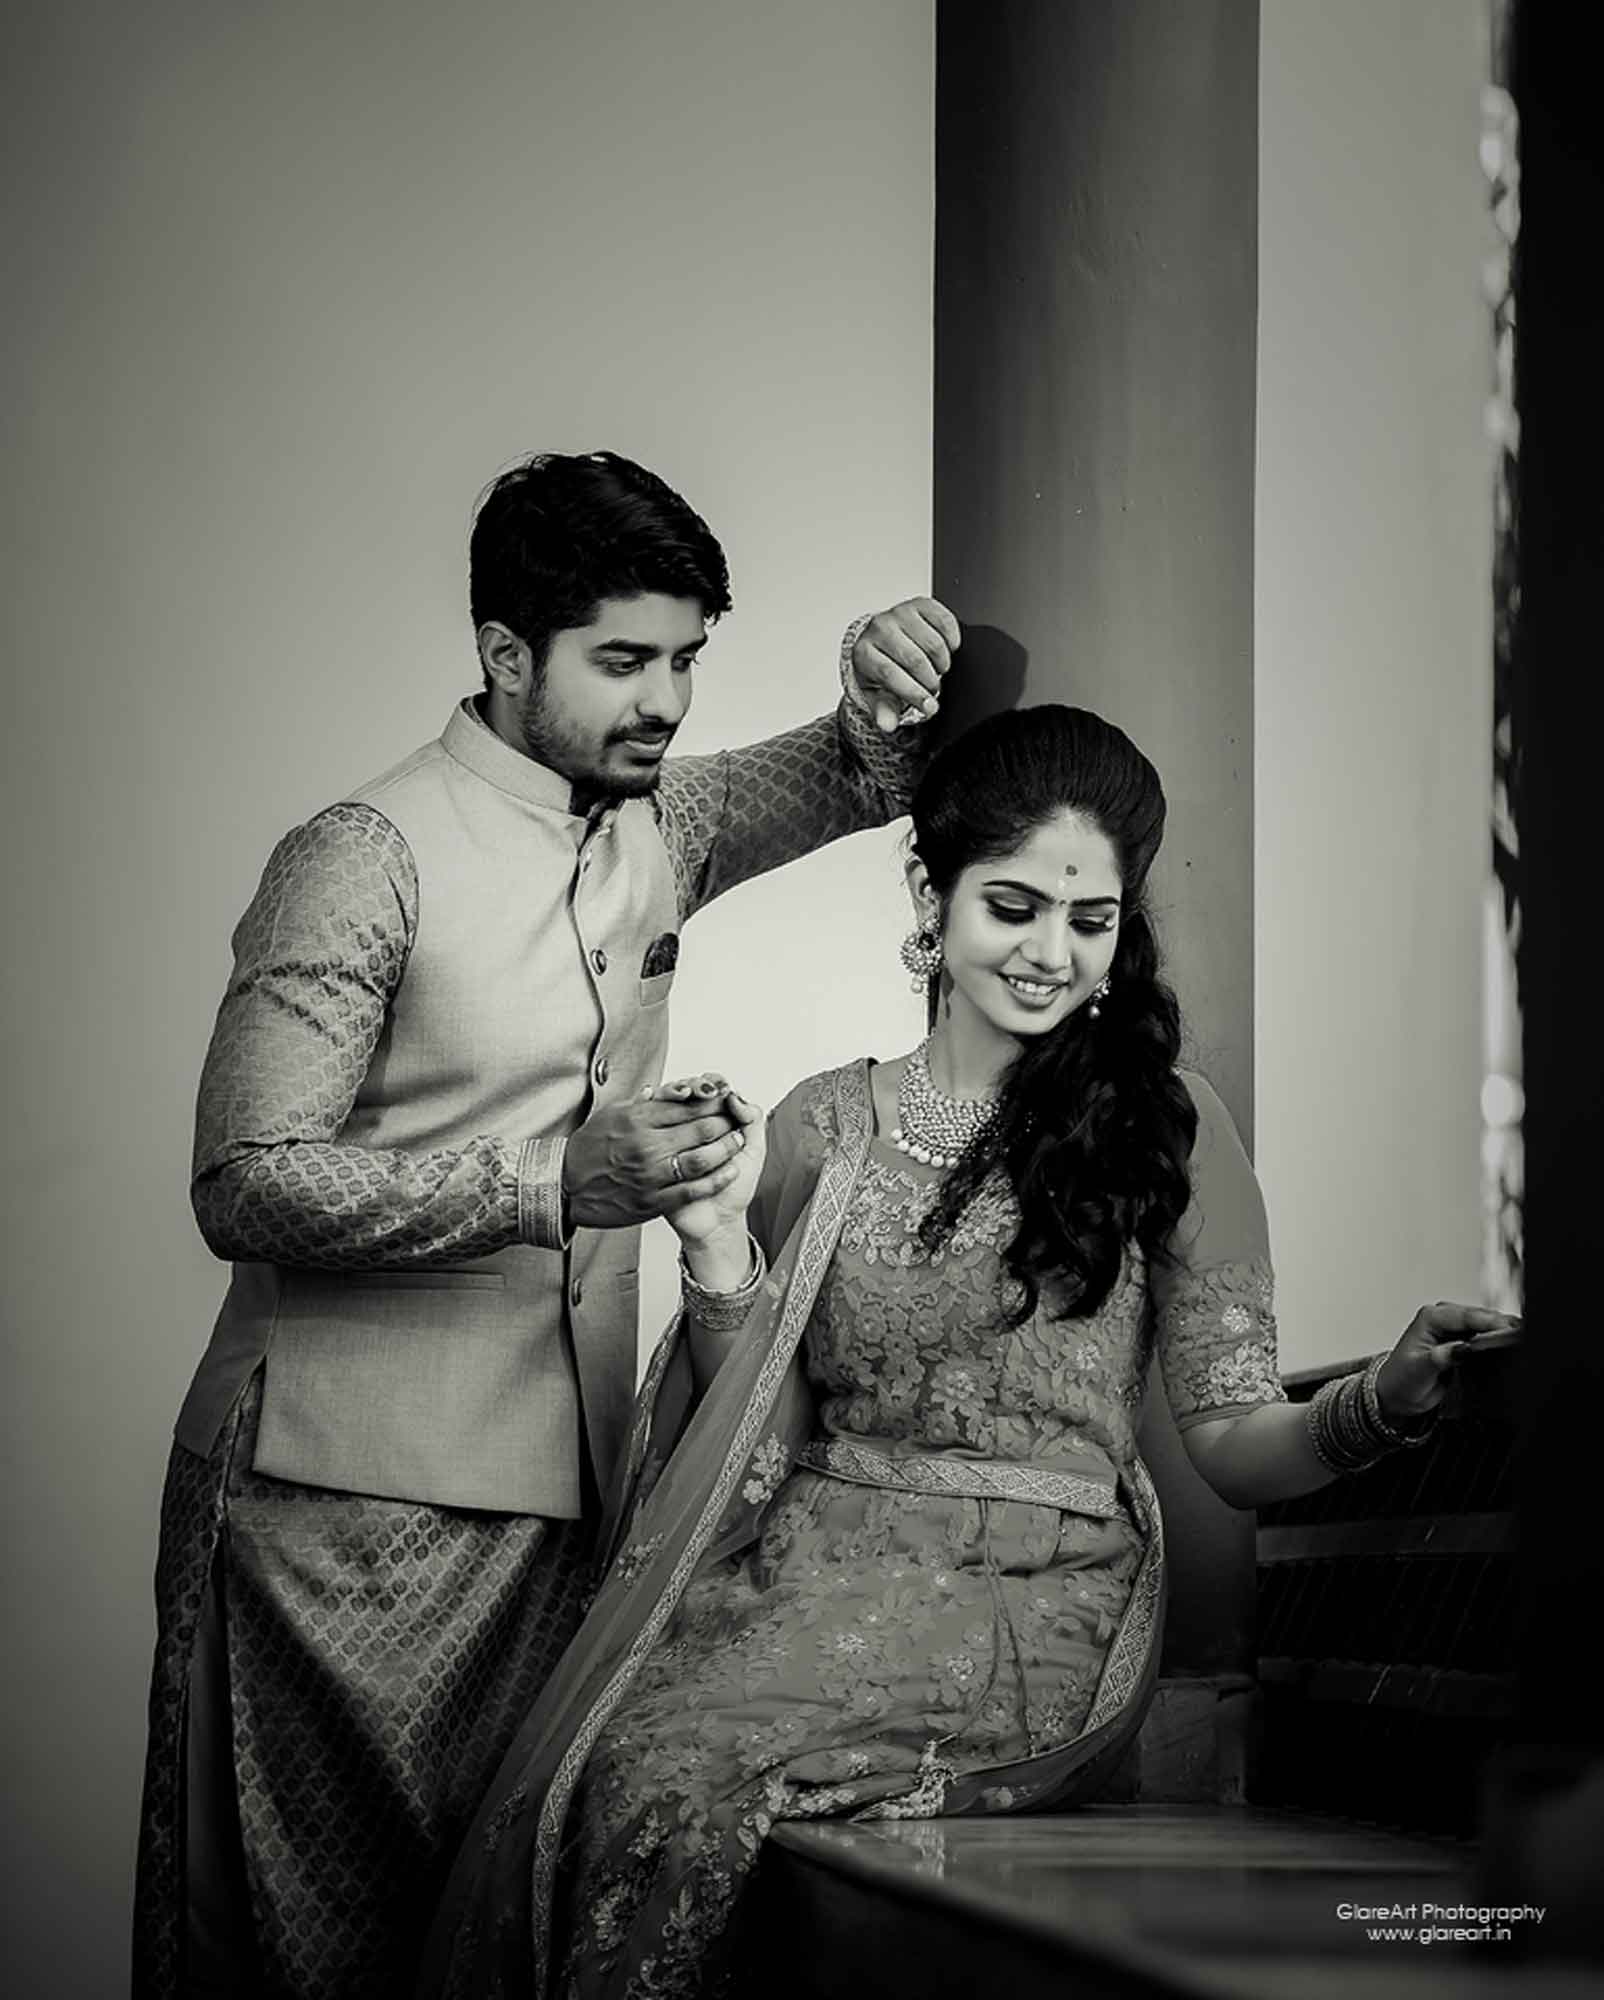
best, traditional, wedding, photography, photograph, black, black and white, snapshot, girl, ceremony, fun, smile, monochrome photography, dress, bride, event, vintage clothing, formal wear, photo shoot, groom, human, marriage, laughter, happiness, family, monochrome, portrait, portrait photography, love